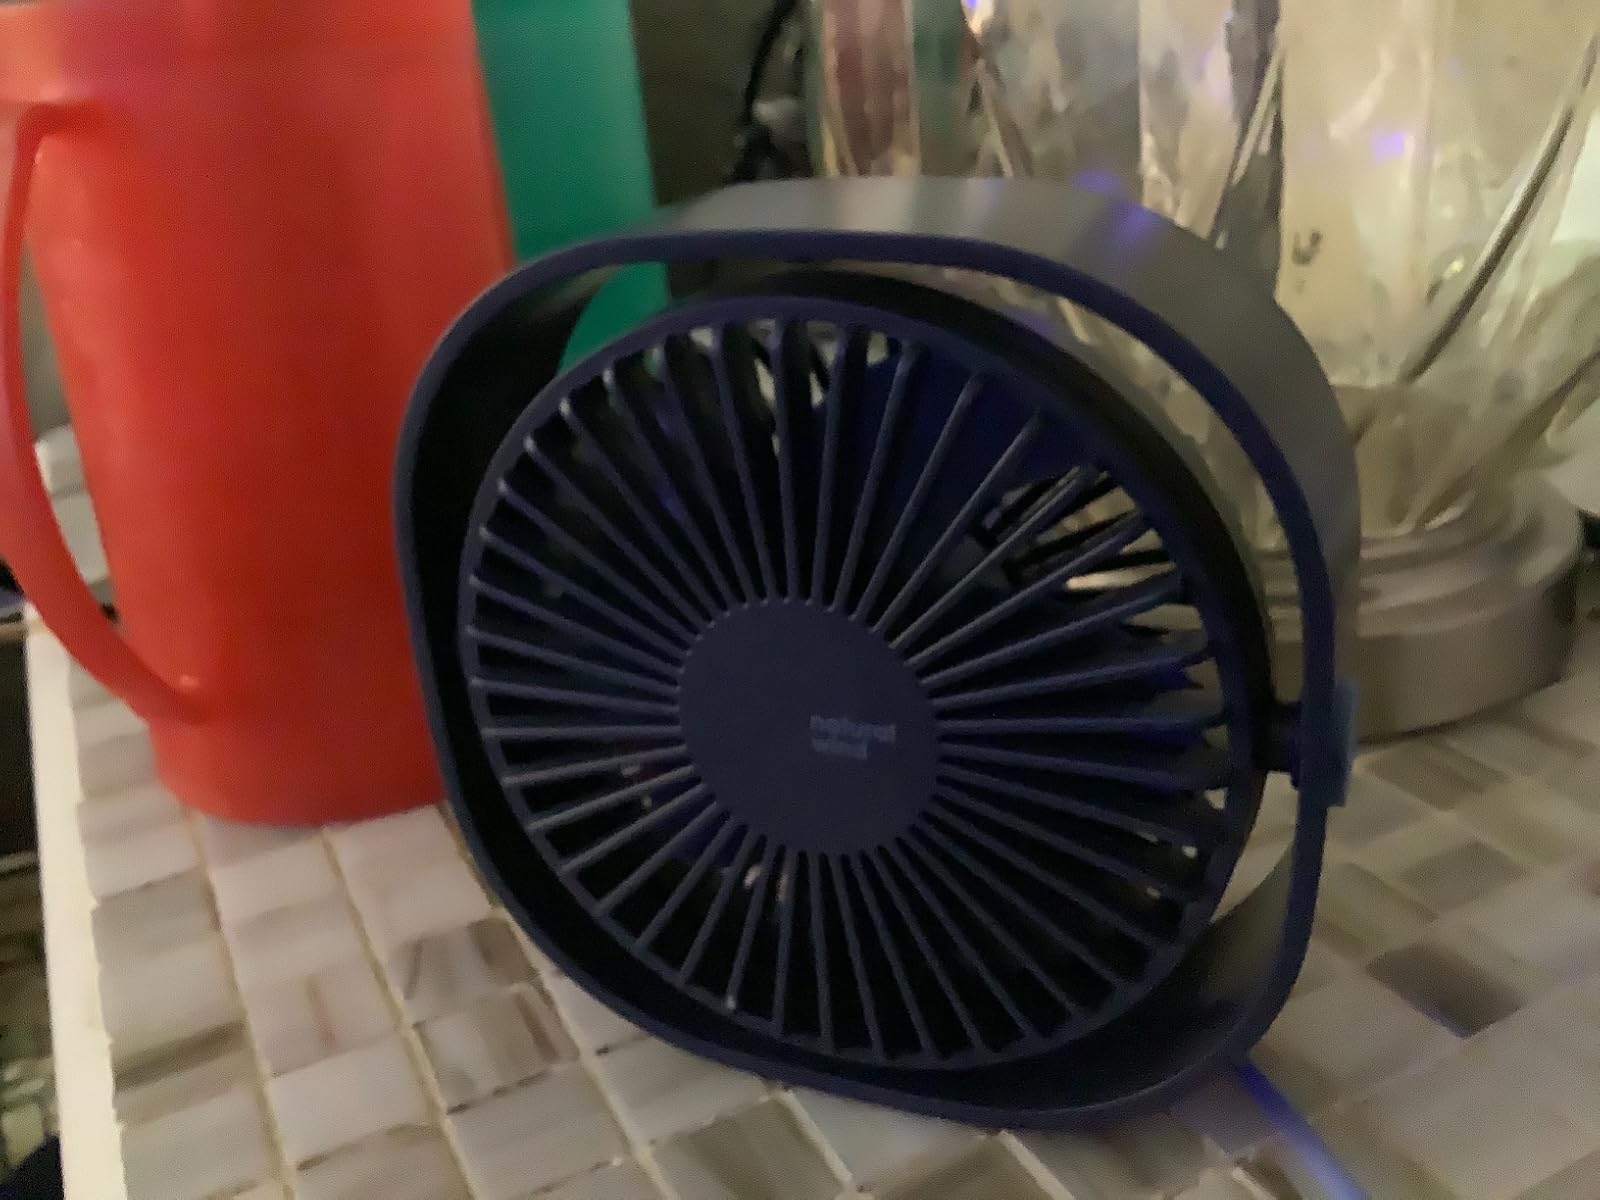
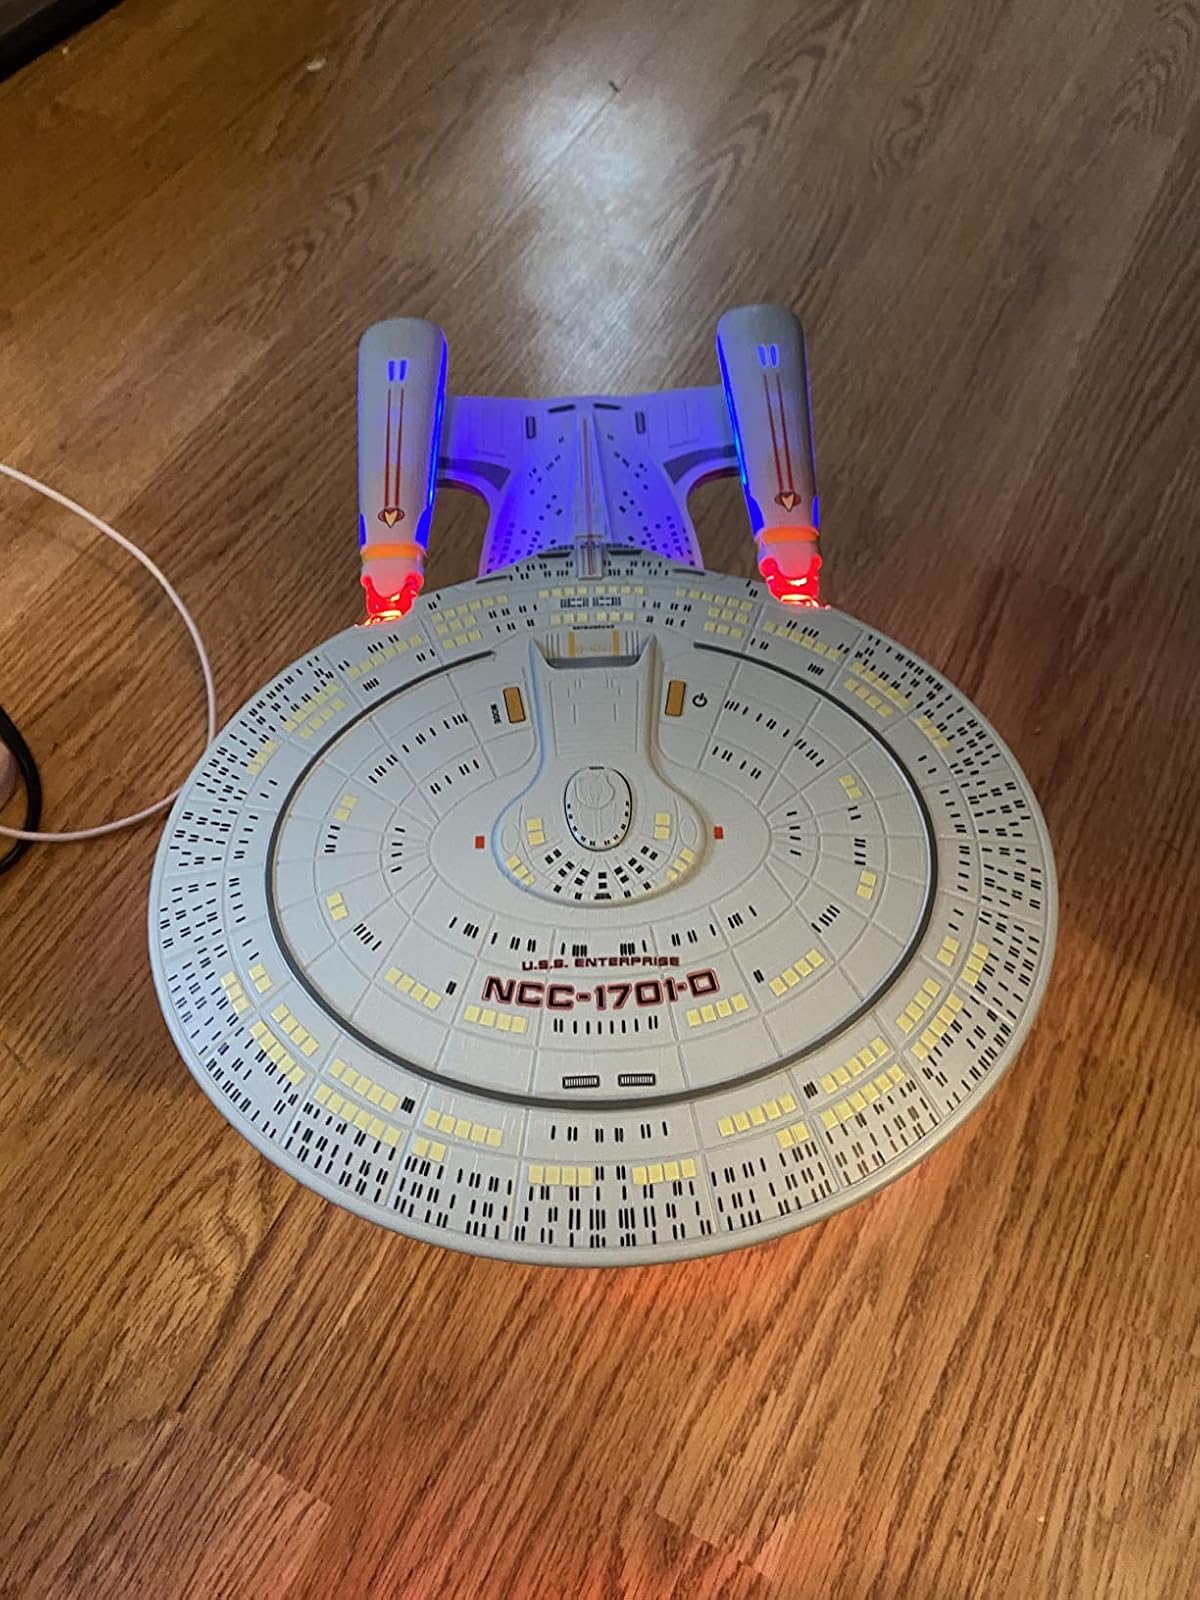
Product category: fan
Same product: no